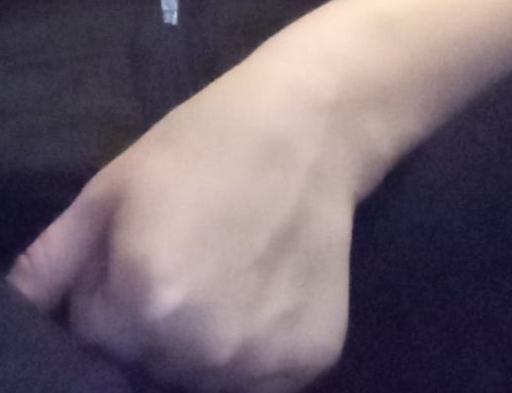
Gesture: no_gesture